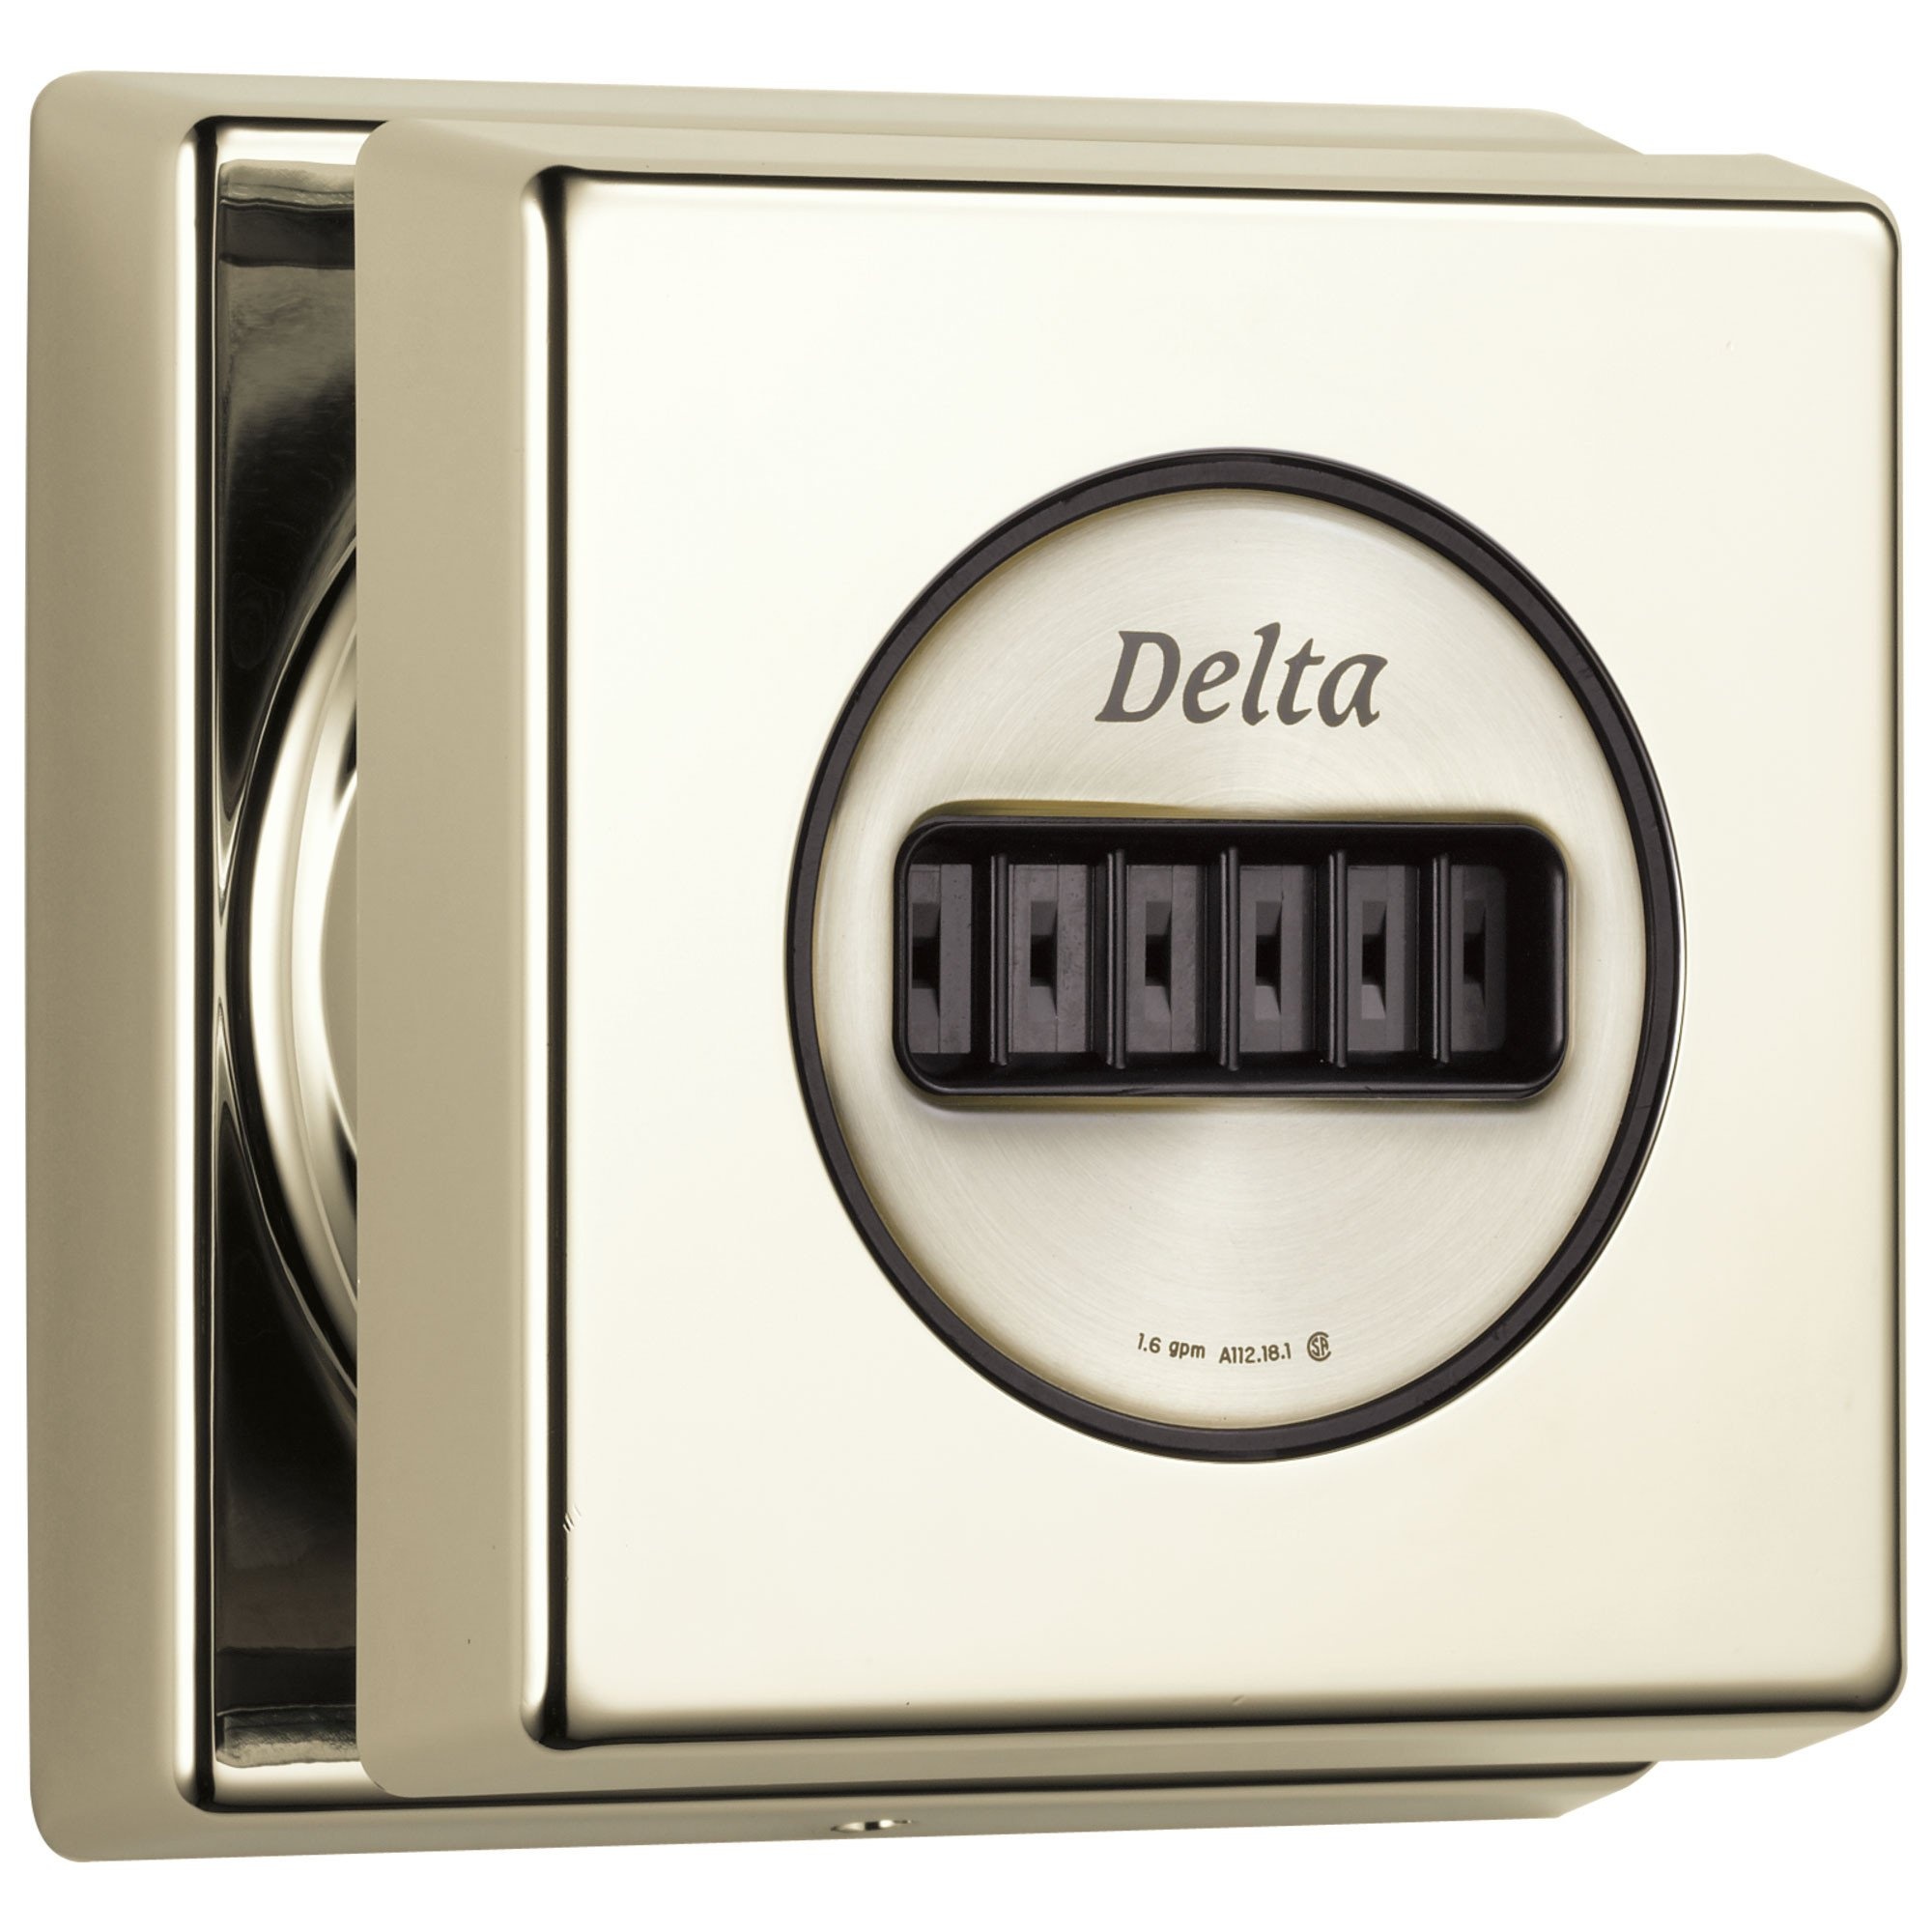
Delta Polished Nickel Finish H2Okinetic Wall Mounted Adjustable Shower Body Spray Trim Kit (Requires Rough-in Valve) DT50050PN
Delta Polished Nickel Finish H2Okinetic Wall Mounted Adjustable Shower Body Spray Trim Kit (Requires Rough-in Valve) DT50050PN Delta Polished Nickel Finish H2Okinetic Wall Mounted Adjustable Shower Body Spray Trim Kit (Requires Rough-in Valve) DT50050PN Getting ready in the morning is far from routine when you're surrounded by a room and in the company of a faucet that reflects your personal style Delta Polished Nickel Finish H2Okinetic Wall Mounted Adjustable Shower Body Spray Trim Kit (Requires Rough-in Valve) DT50050PN Product Information: 100% BRAND NEW, never before used, sold in the original packaging with manufacturer's warranty in tact. Color / Finish: Polished Nickel Brand: Delta Features water-efficient H2Okinetic(TM) technology Adjusts both vertically and horizontally Requires 1/2" R50001 body spray rough-in - order separately View other items in this category View similar finish items in this category Water Flowrate: 2.0 GPM (Gallons per Minute) Country of Origin: United States Product Weight: 1.44 lbs. Type: Parts Function: Tub / Shower Component Sub-Function: Body Spray / Body Jet Need Inspiration, Check out our Top Sellers! Click Here to View Product Spec Sheet Click Here to View Product Installation Instructions Click Here to View Product Parts Breakdown Why Buy From FaucetList ? Manufacturer and Warranty FaucetList.com is an Authorized Delta Online Distributor. The product you are ordering is a GENUINE Delta product sold by us, an authorized Delta Distributor. This product is guaranteed to be brand new and in the original box. Founded in 1954, Delta is America's faucet innovation leader. Their name represents what's possible in today's plumbing technologies. They're driven by a quest to discover smarter ways for people to experience and live with water. FaucetList.com is an authorized Delta Distributor therefore all product warranties apply to you as the end consumer. All parts and finishes of the Delta faucet are warranted to the original consumer purchaser to be free from defects in material and workmanship for as long as the original consumer purchaser owns their home. Delta recommends using a professional plumber for all installation and repair. This warranty is extensive in that it covers replacement of all defective parts and even finish! Delta will replace, FREE OF CHARGE, during the warranty period, any part or finish that proves defective in material and/or workmanship under normal installation, use and service. SKU: DT50050PN, MPN: 'T50050-PN, UPC: '034449724975 Buy this Delta Polished Nickel Finish H2Okinetic Wall Mounted Adjustable Shower Body Spray Trim Kit (Requires Rough-in Valve) DT50050PN Now!
Brand: Delta
Category: Hardware > Plumbing > Plumbing Fixture Hardware & Parts > Shower Parts > Bathtub & Shower Jets > Body Jets